Heinrich von Kleist

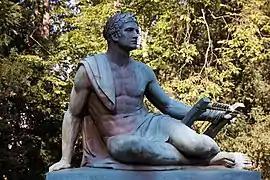
Kleist Monument in Frankfurt (Oder)

His first tragedy was "The Schroffenstein Family" ("Die Familie Schroffenstein"). The material for the second, "Penthesilea" (1808), queen of the Amazons, is taken from a Greek source and presents a picture of wild passion. More successful than either of these was his romantic play, "Käthchen of Heilbronn" ("Das Käthchen von Heilbronn") (1808), a poetic drama full of medieval bustle and mystery, which retained its popularity for many years.